Amatsuki

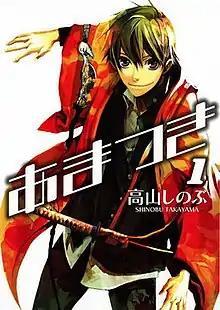
Cover of "Amatsuki" volume 1 as published by Ichijinsha

is a manga series by Shinobu Takayama, serialized in "Monthly Comic Zero Sum". A 13 episode anime adaptation produced by Studio Deen premiered on April 4, 2008.